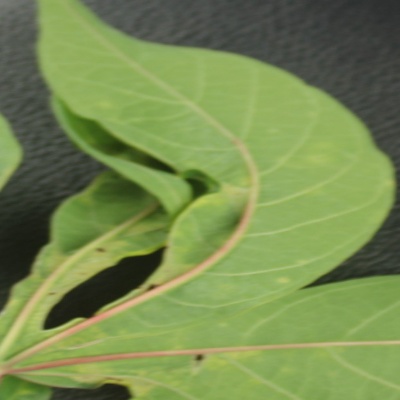
Crop: Cassava
Condition: mosaic